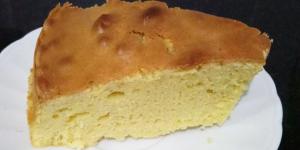
torta sin leche facil y deliciosa